Star Wars: The Force Awakens

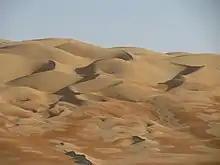
The Rub' Al Khali desert around Liwa Oasis in the United Arab Emirates was used as filming location for planet Jakku.

"The Force Awakens" first screenplay was written by Michael Arndt. At the time of his hiring, Arndt was also tapped to pen story treatments for the following installments. Arndt took part in a writers room with Simon Kinberg, Lawrence Kasdan, Pablo Hidalgo, and Kiri Hart to discuss and plan the overall trilogy. Early drafts had Luke Skywalker appear midway through the film, but Arndt found that "every time Luke came in and entered the movie, he just took it over. Suddenly you didn't care about your main character anymore." The writers decided to use Luke as the film's MacGuffin and, as something that the protagonists needed to find, would not appear in person until the final scene. Arndt also developed some backstory elements for the returning characters from the original trilogy, such as how Leia was instrumental in rebuilding the Republic after the fall of the Empire before being discredited when it was publicly revealed that her biological father was Darth Vader (this would go on to become a central plot point in the canonical novel "").